Robert I, Duke of Normandy

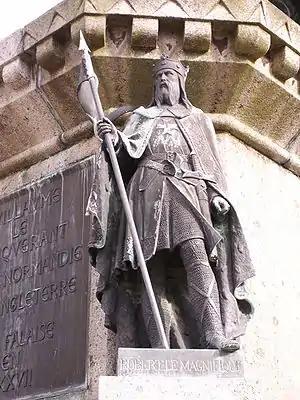
Statue of Robert in Falaise.

Robert I of Normandy (22 June 1000– July 1035), also known as Robert the Magnificent and by other names, was a Norman noble of the House of Normandy who ruled as duke of Normandy from 1027 until his death in 1035. He was the son of Duke Richard II; the brother of Duke Richard III, against whom he unsuccessfully revolted; and the father of Duke William who became the first Norman king of England after winning the Battle of Hastings in 1066. During his reign, Robert quarrelled with the churchincluding his uncle Robert, archbishop of Rouenand meddled in the disorder in Flanders. He was finally reconciled with his uncle and the church, restoring some property and undertaking a pilgrimage to Jerusalem, during which he died.